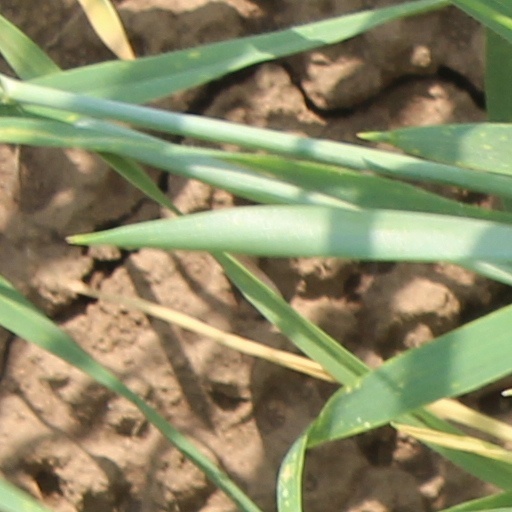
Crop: wheat